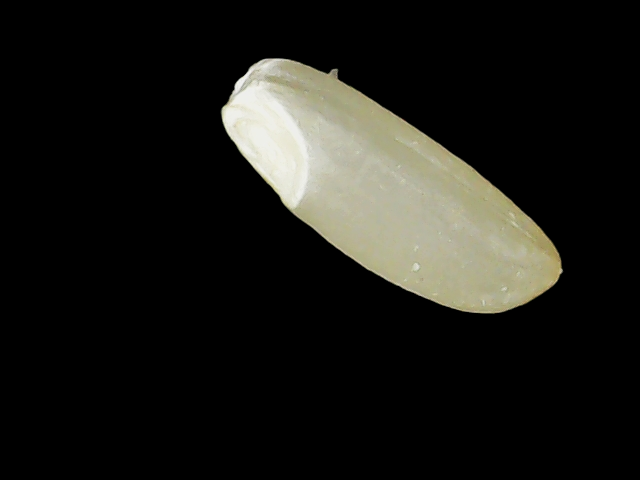
Rice variety: Binadhan12